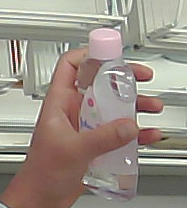
Product: johnson_baby